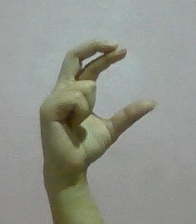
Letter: thal